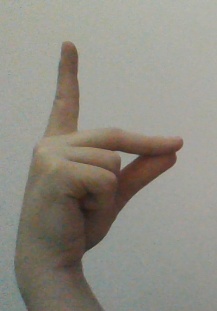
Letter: ta